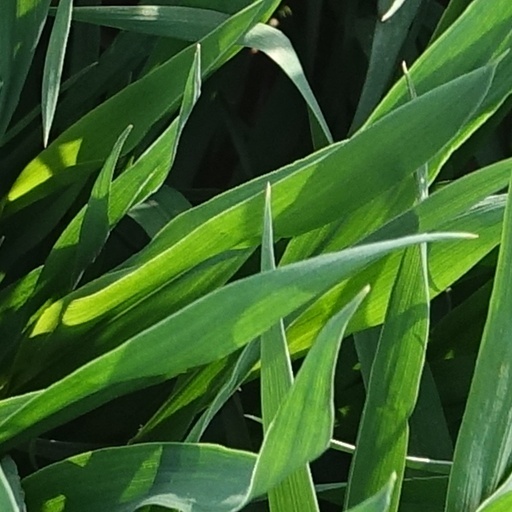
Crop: wheat